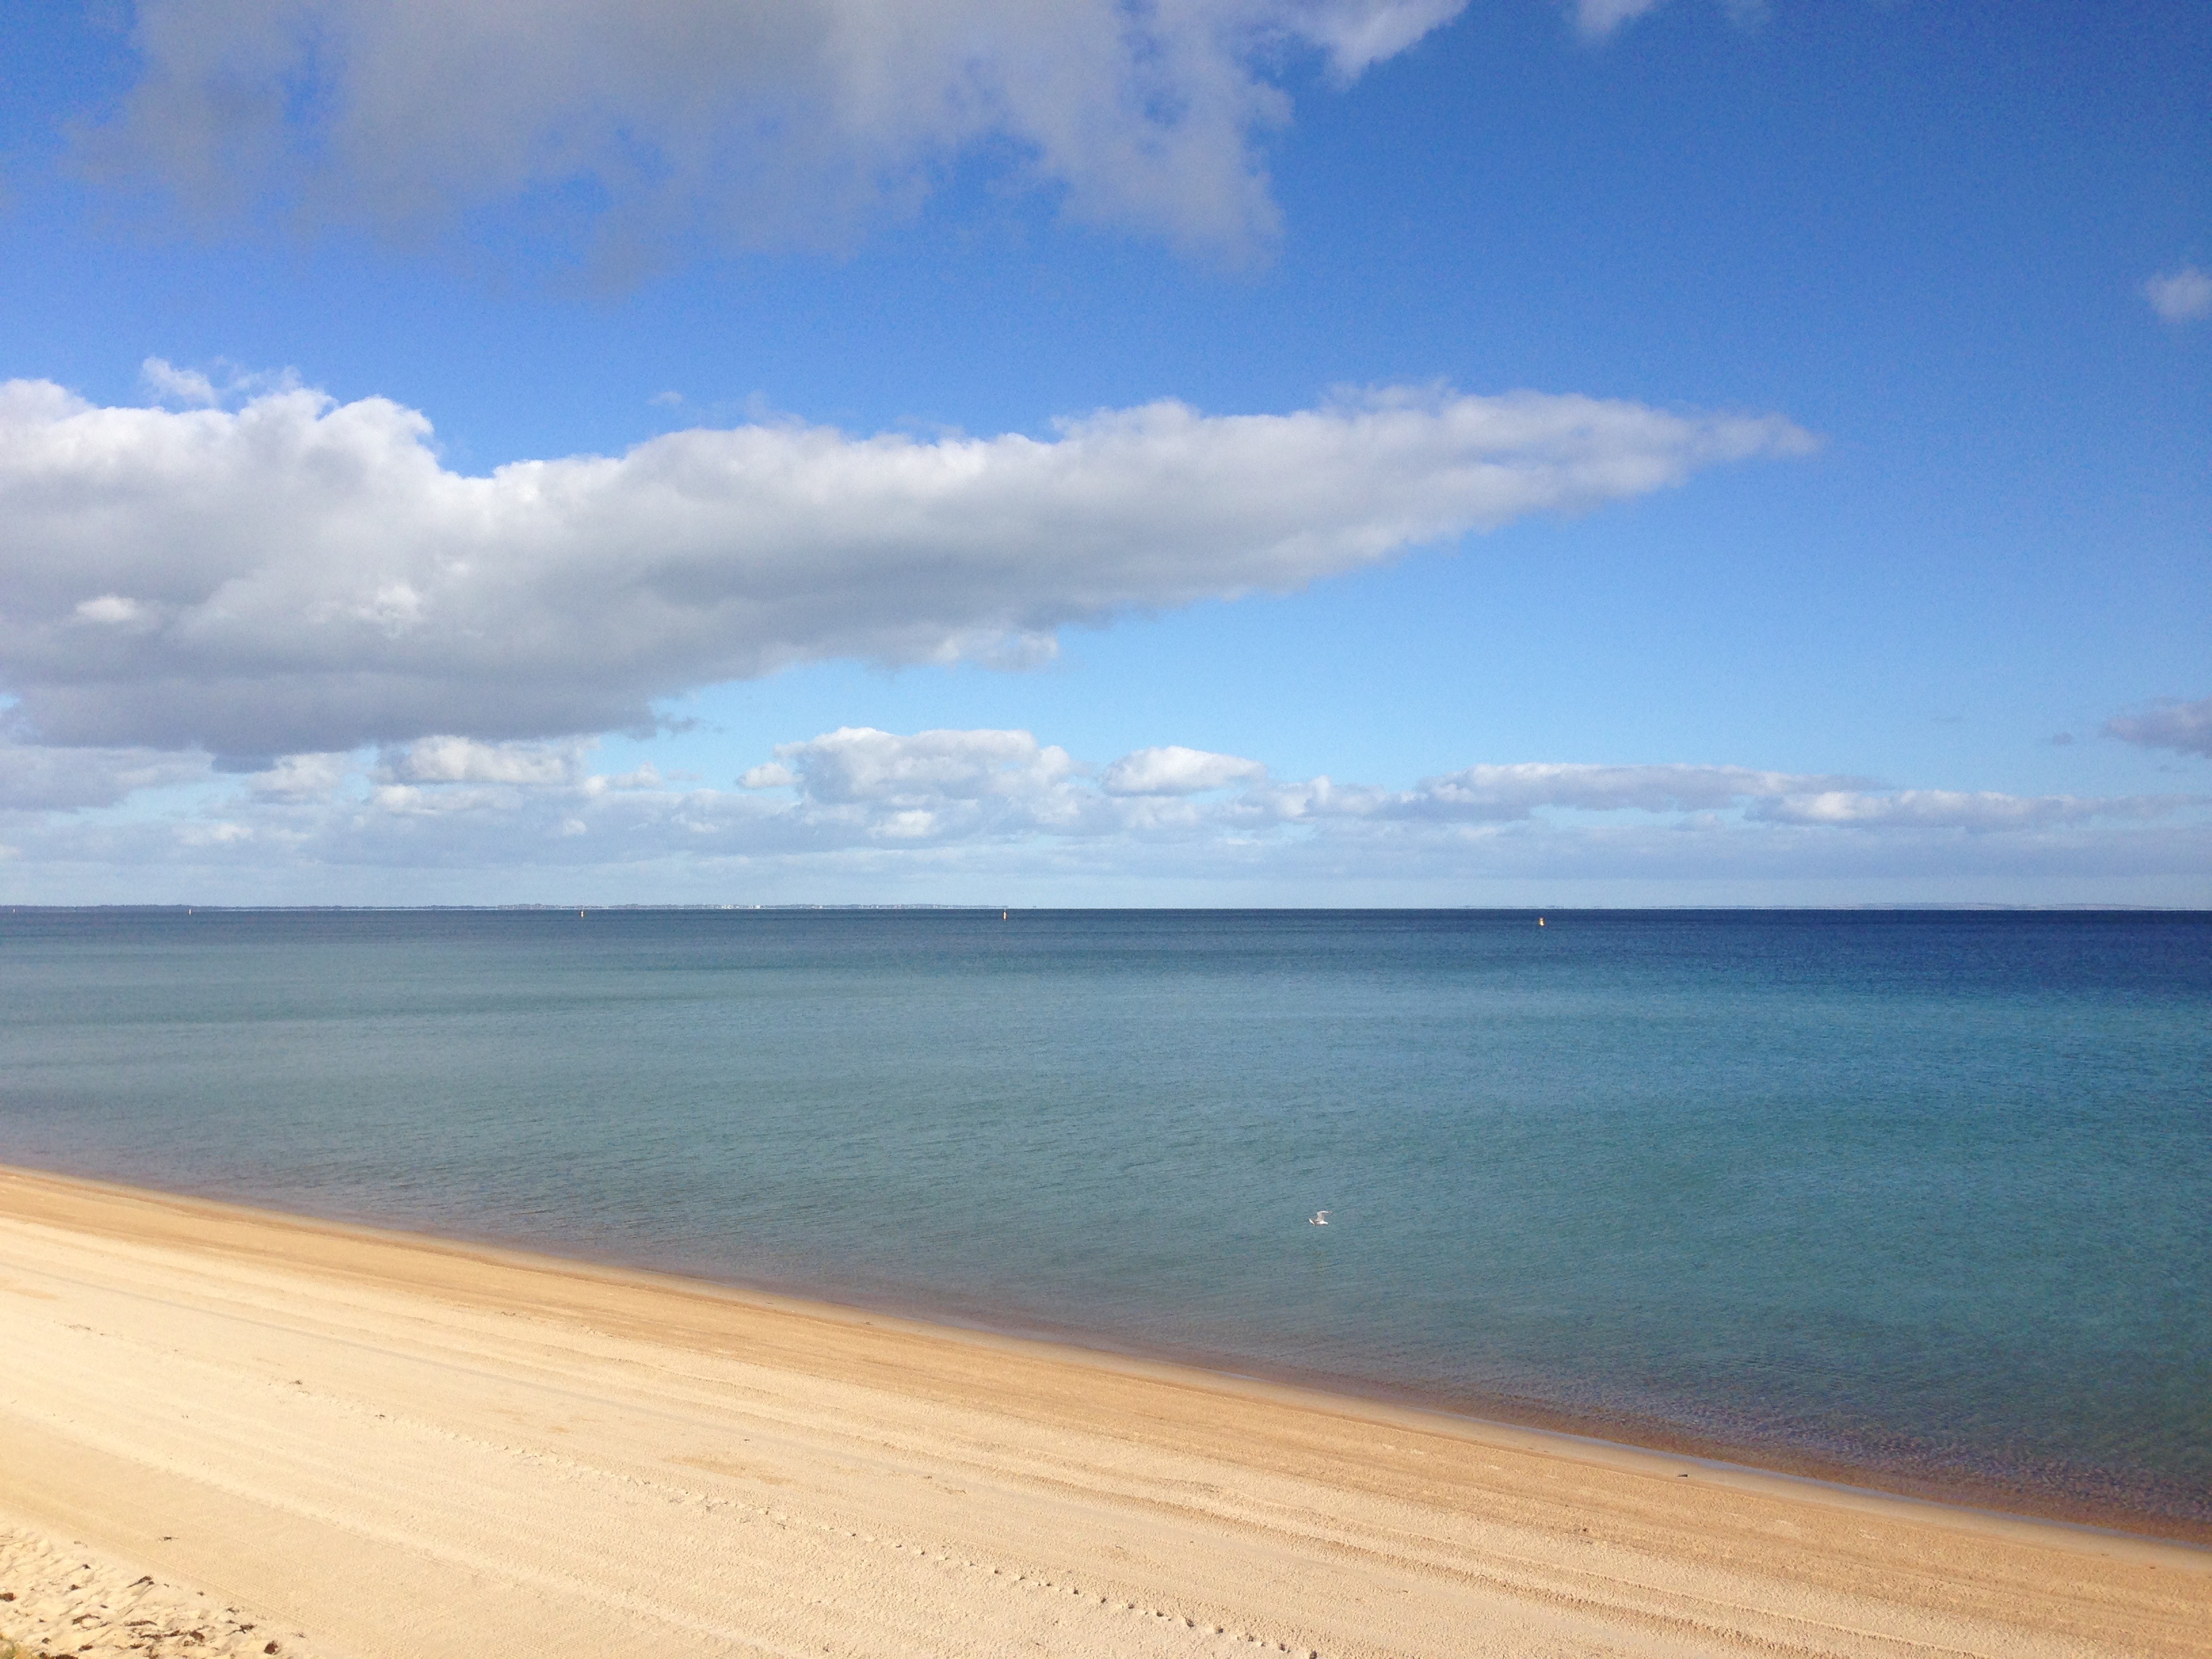
beach, sea, coast, water, sand, ocean, horizon, cloud, sky, sun, sunlight, shore, wave, vacation, dusk, paradise, bay, body of water, wind wave